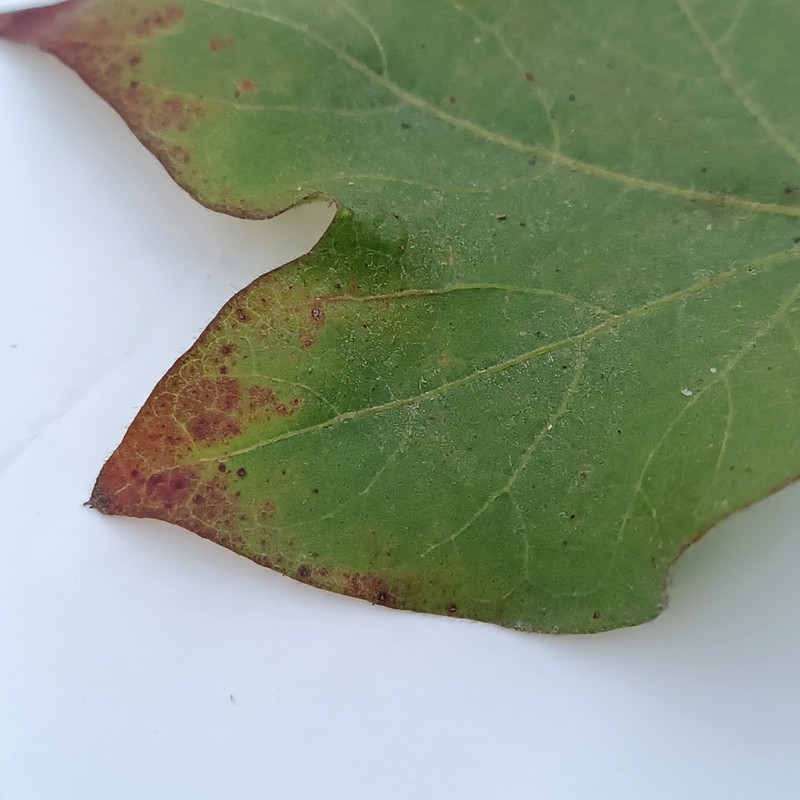
Label: Leaf Redding